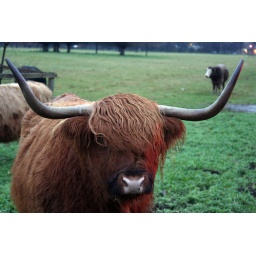
A highland cow in a field at Syon Park, on the way to this year's Enchanted Woodland.